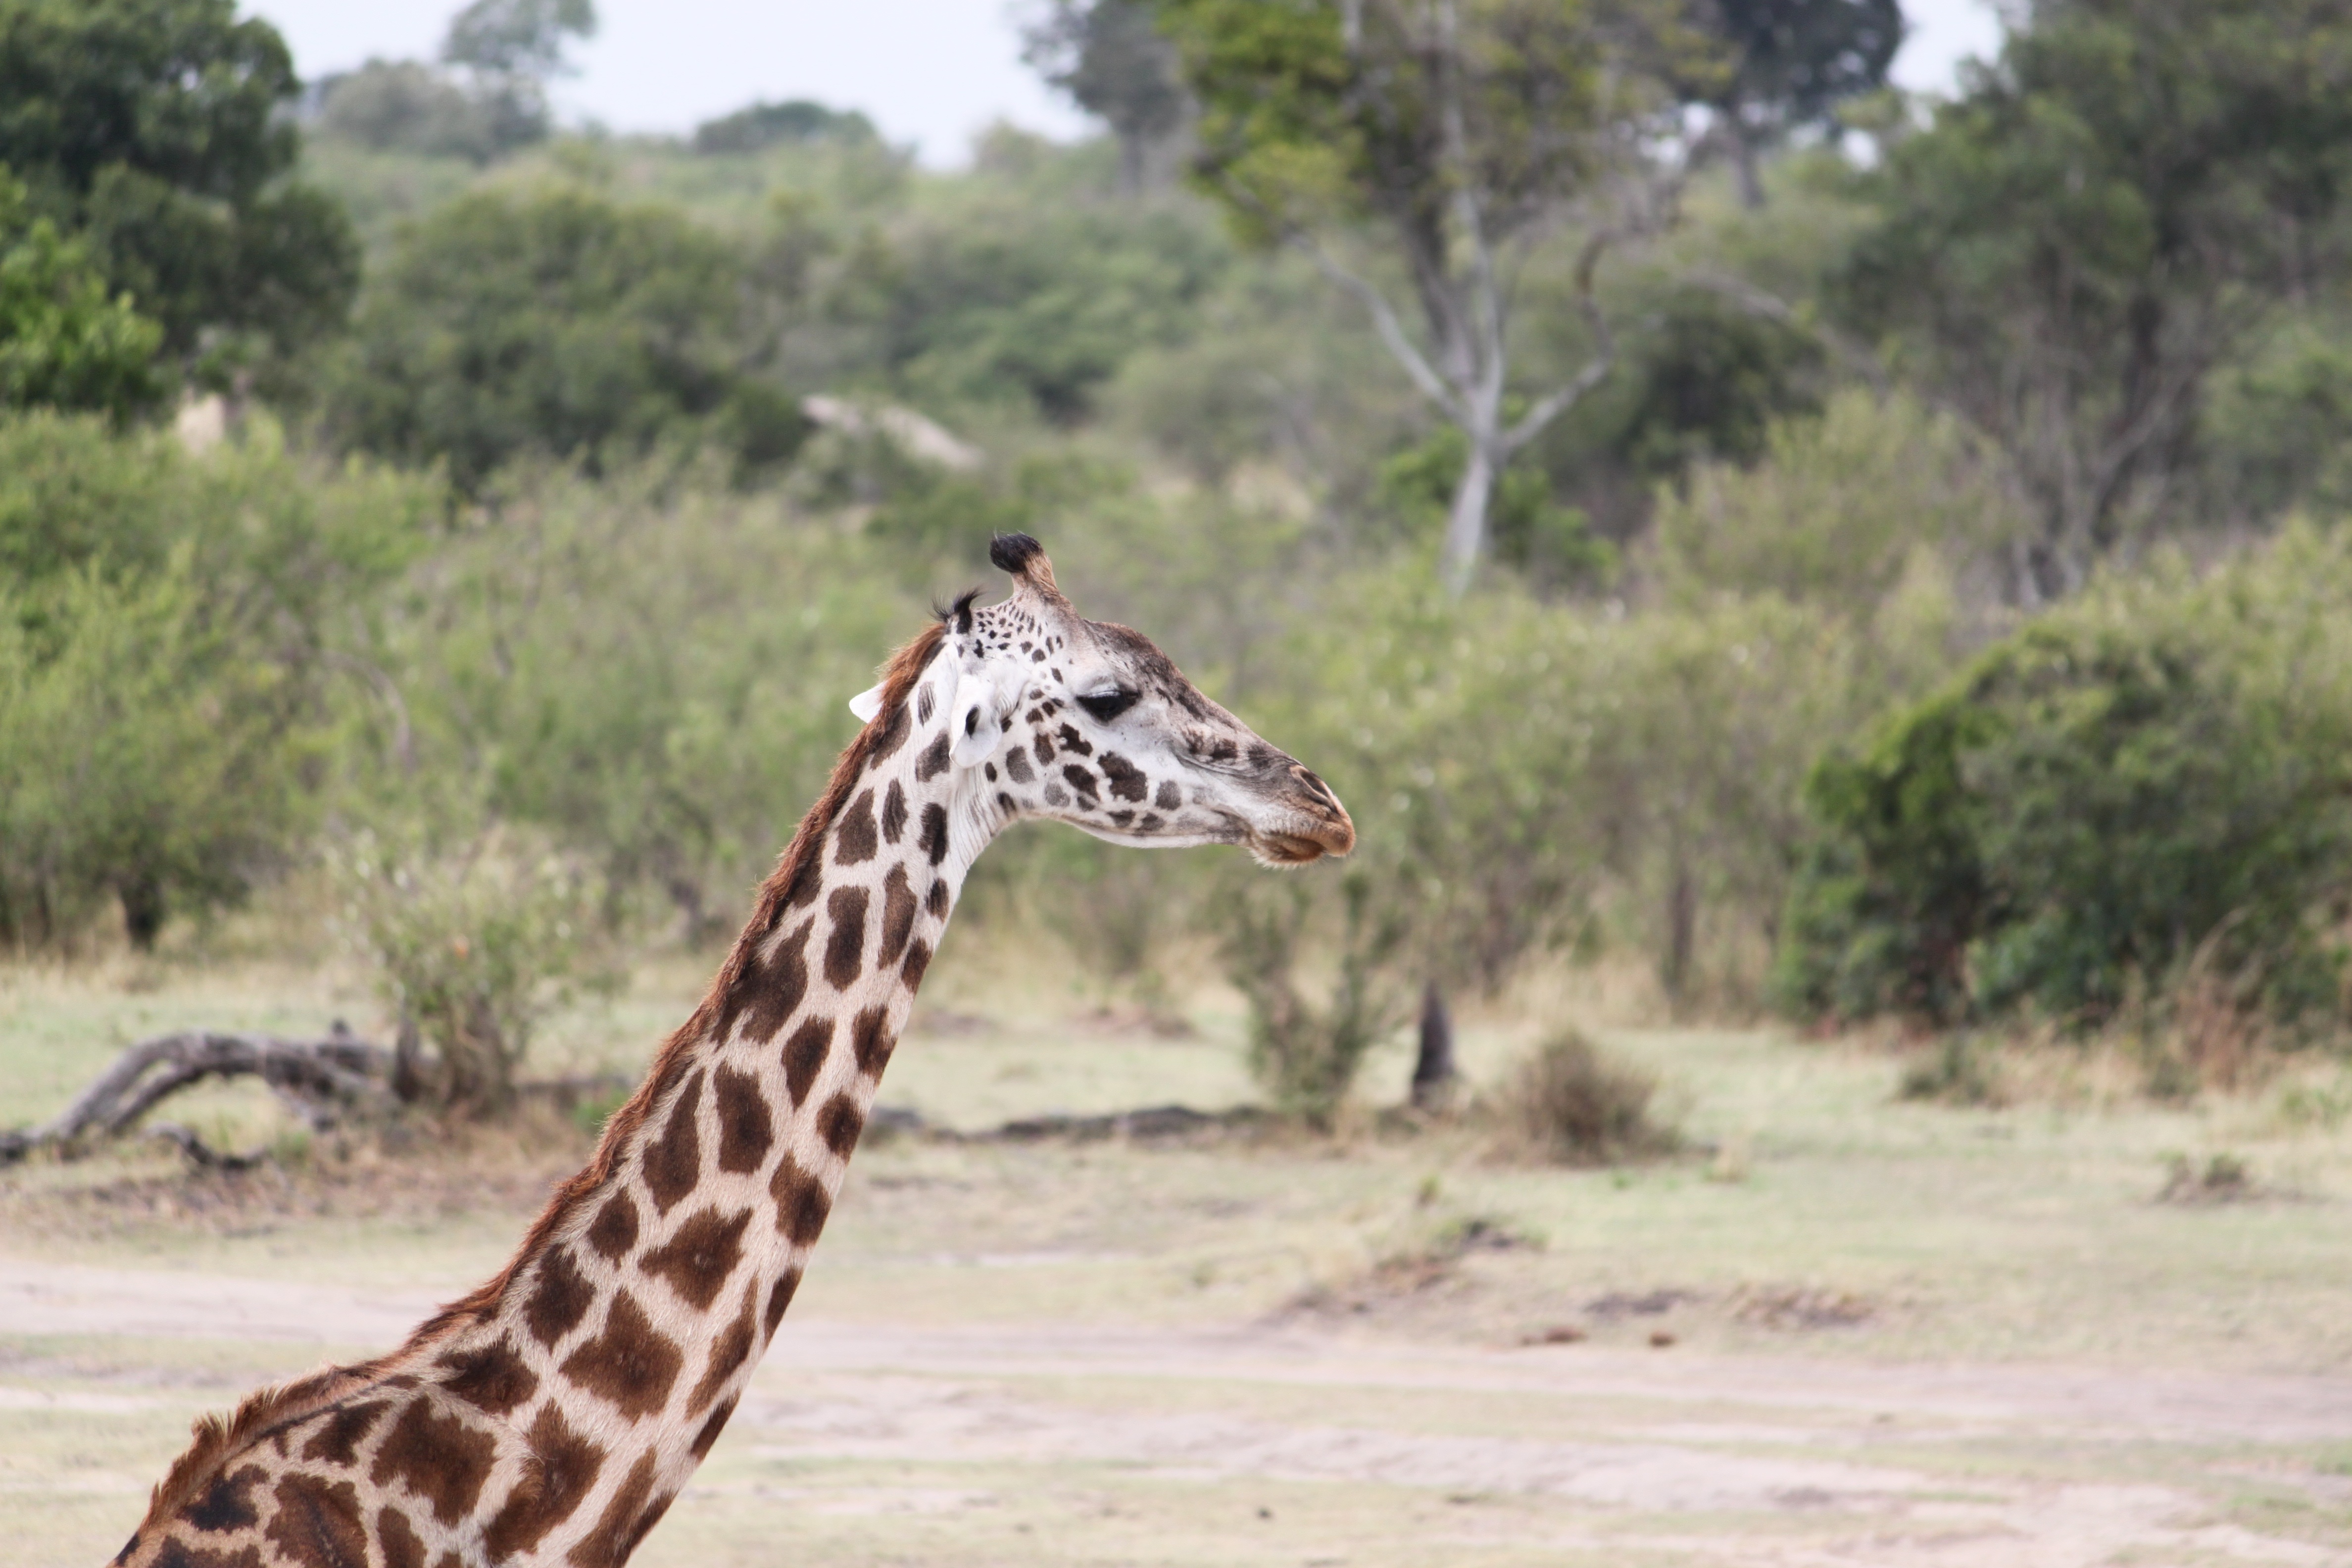
nature, wilderness, adventure, animal, wildlife, mammal, fauna, savanna, giraffe, vertebrate, tanzania, safari, kenya, giraffidae